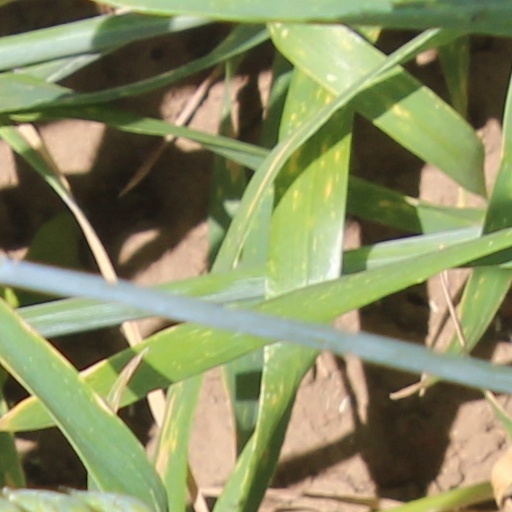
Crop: wheat